Slavery in Brazil

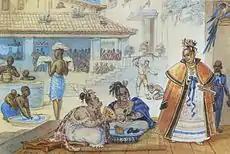
House slaves c. 1820, by Jean-Baptiste Debret

A Brazilian-born slave was born into slavery, meaning their identity was based on very different factors than those of the African-born who had once known legal freedom. Skin color was a significant factor in determining the status of African descendants born in Brazil: lighter-skinned slaves had both higher chances of manumission as well as better social mobility if they were granted freedom, making it important in the identity of both Brazilian-born slaves and ex-slaves.